Mexican handcrafts and folk art

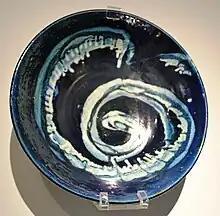
Stoneware plate with modern wave design at the Museo de Arte Popular in Mexico City

As in the past, most handcrafted products produced in Mexico are still consumed domestically in everyday family life, especially items such as clothes, kitchen utensils and the like, as well as ceremonial and religious objects. Much of what the world knows as Mexican craft was promoted in the 1920s and is considered luxurious, with Talavera pottery as an example. Tradition survives in the production of many of these products. Only five percent of Mexico's artisans employ innovative methods in production, design and promotion with success. 65% continue making their crafts with little, if any, differences from their ancestors and 30% are somewhere in between.